Hackerspace.gr

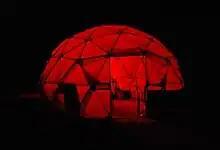
Hackerspace.gr mobile hackerspace deployed during an amateur astronomer camp in central Greece.

Hackerspace.gr usually deploys its geodesic dome in order to establish a mobile hackerspace when a large number of its members participate in events and venues that are away from its physical location providing tools, equipment and free of charge services for attendees.